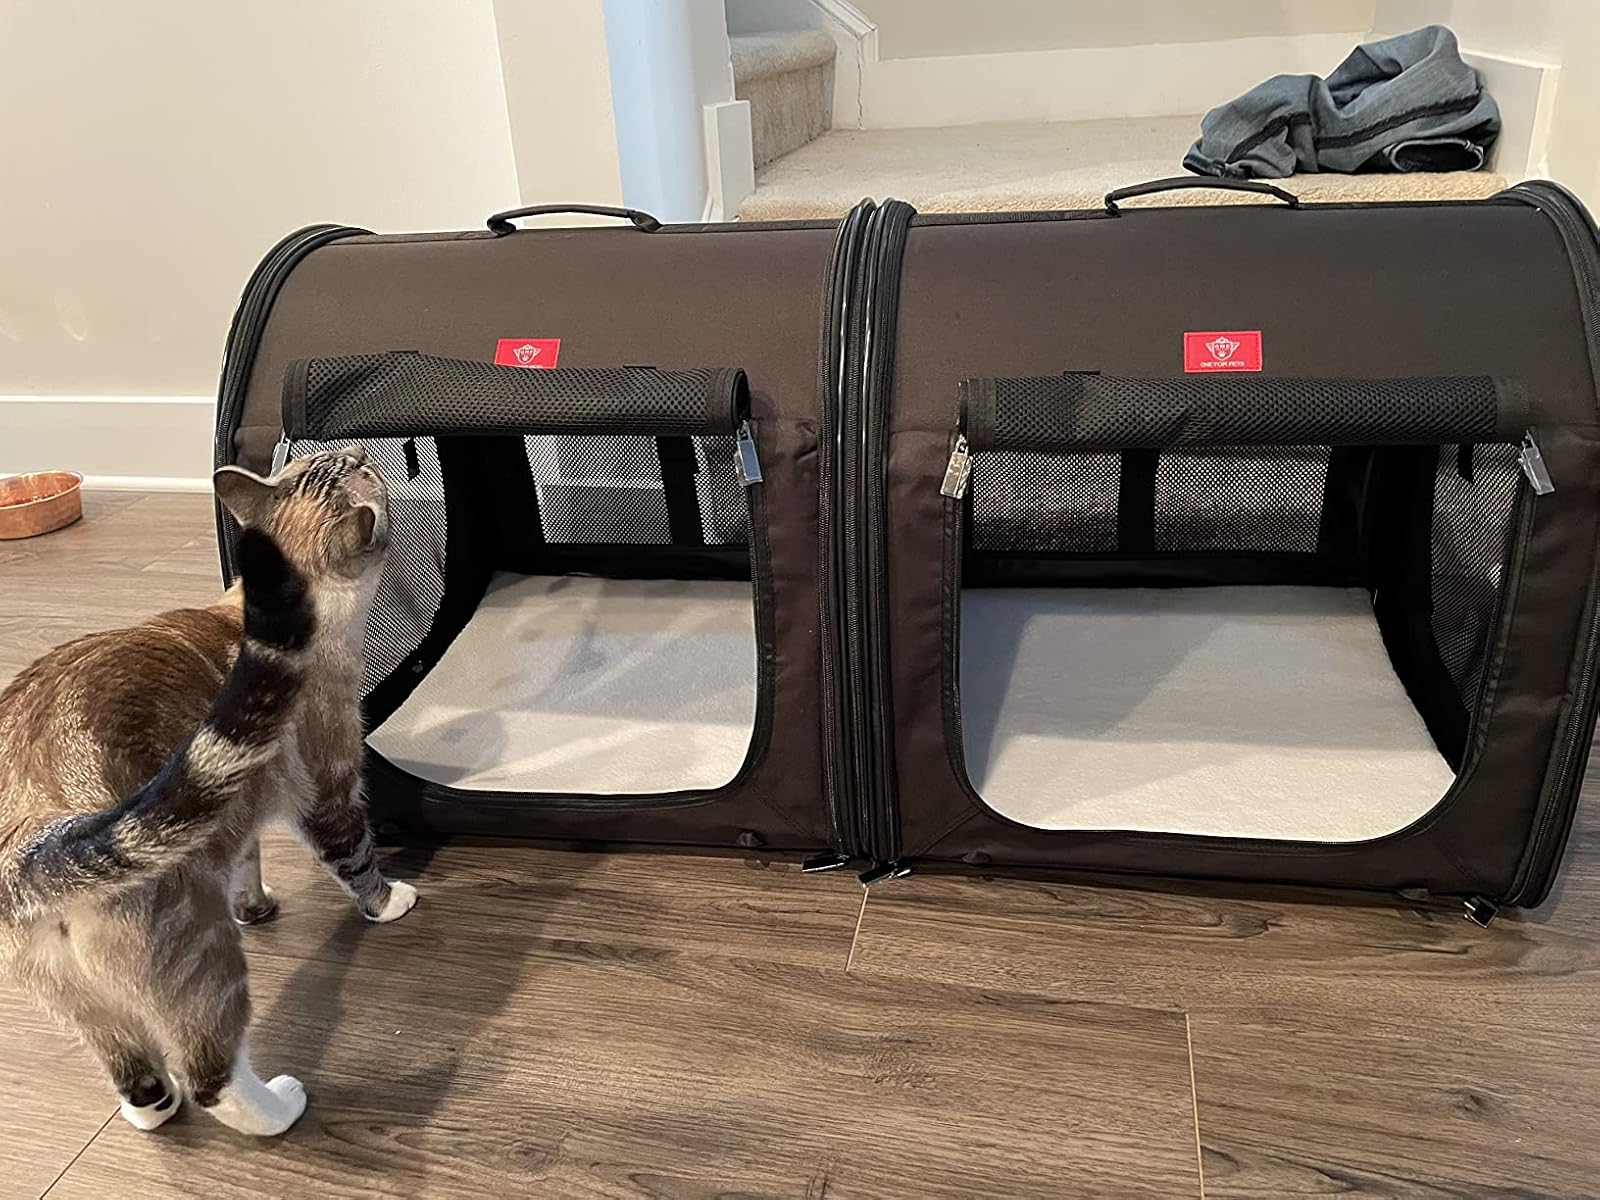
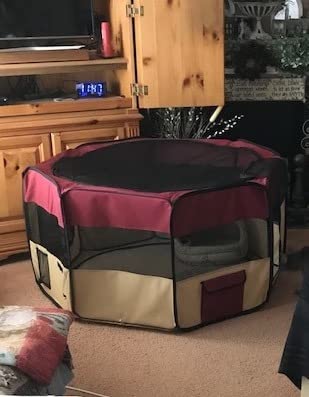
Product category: items_kennel
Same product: no